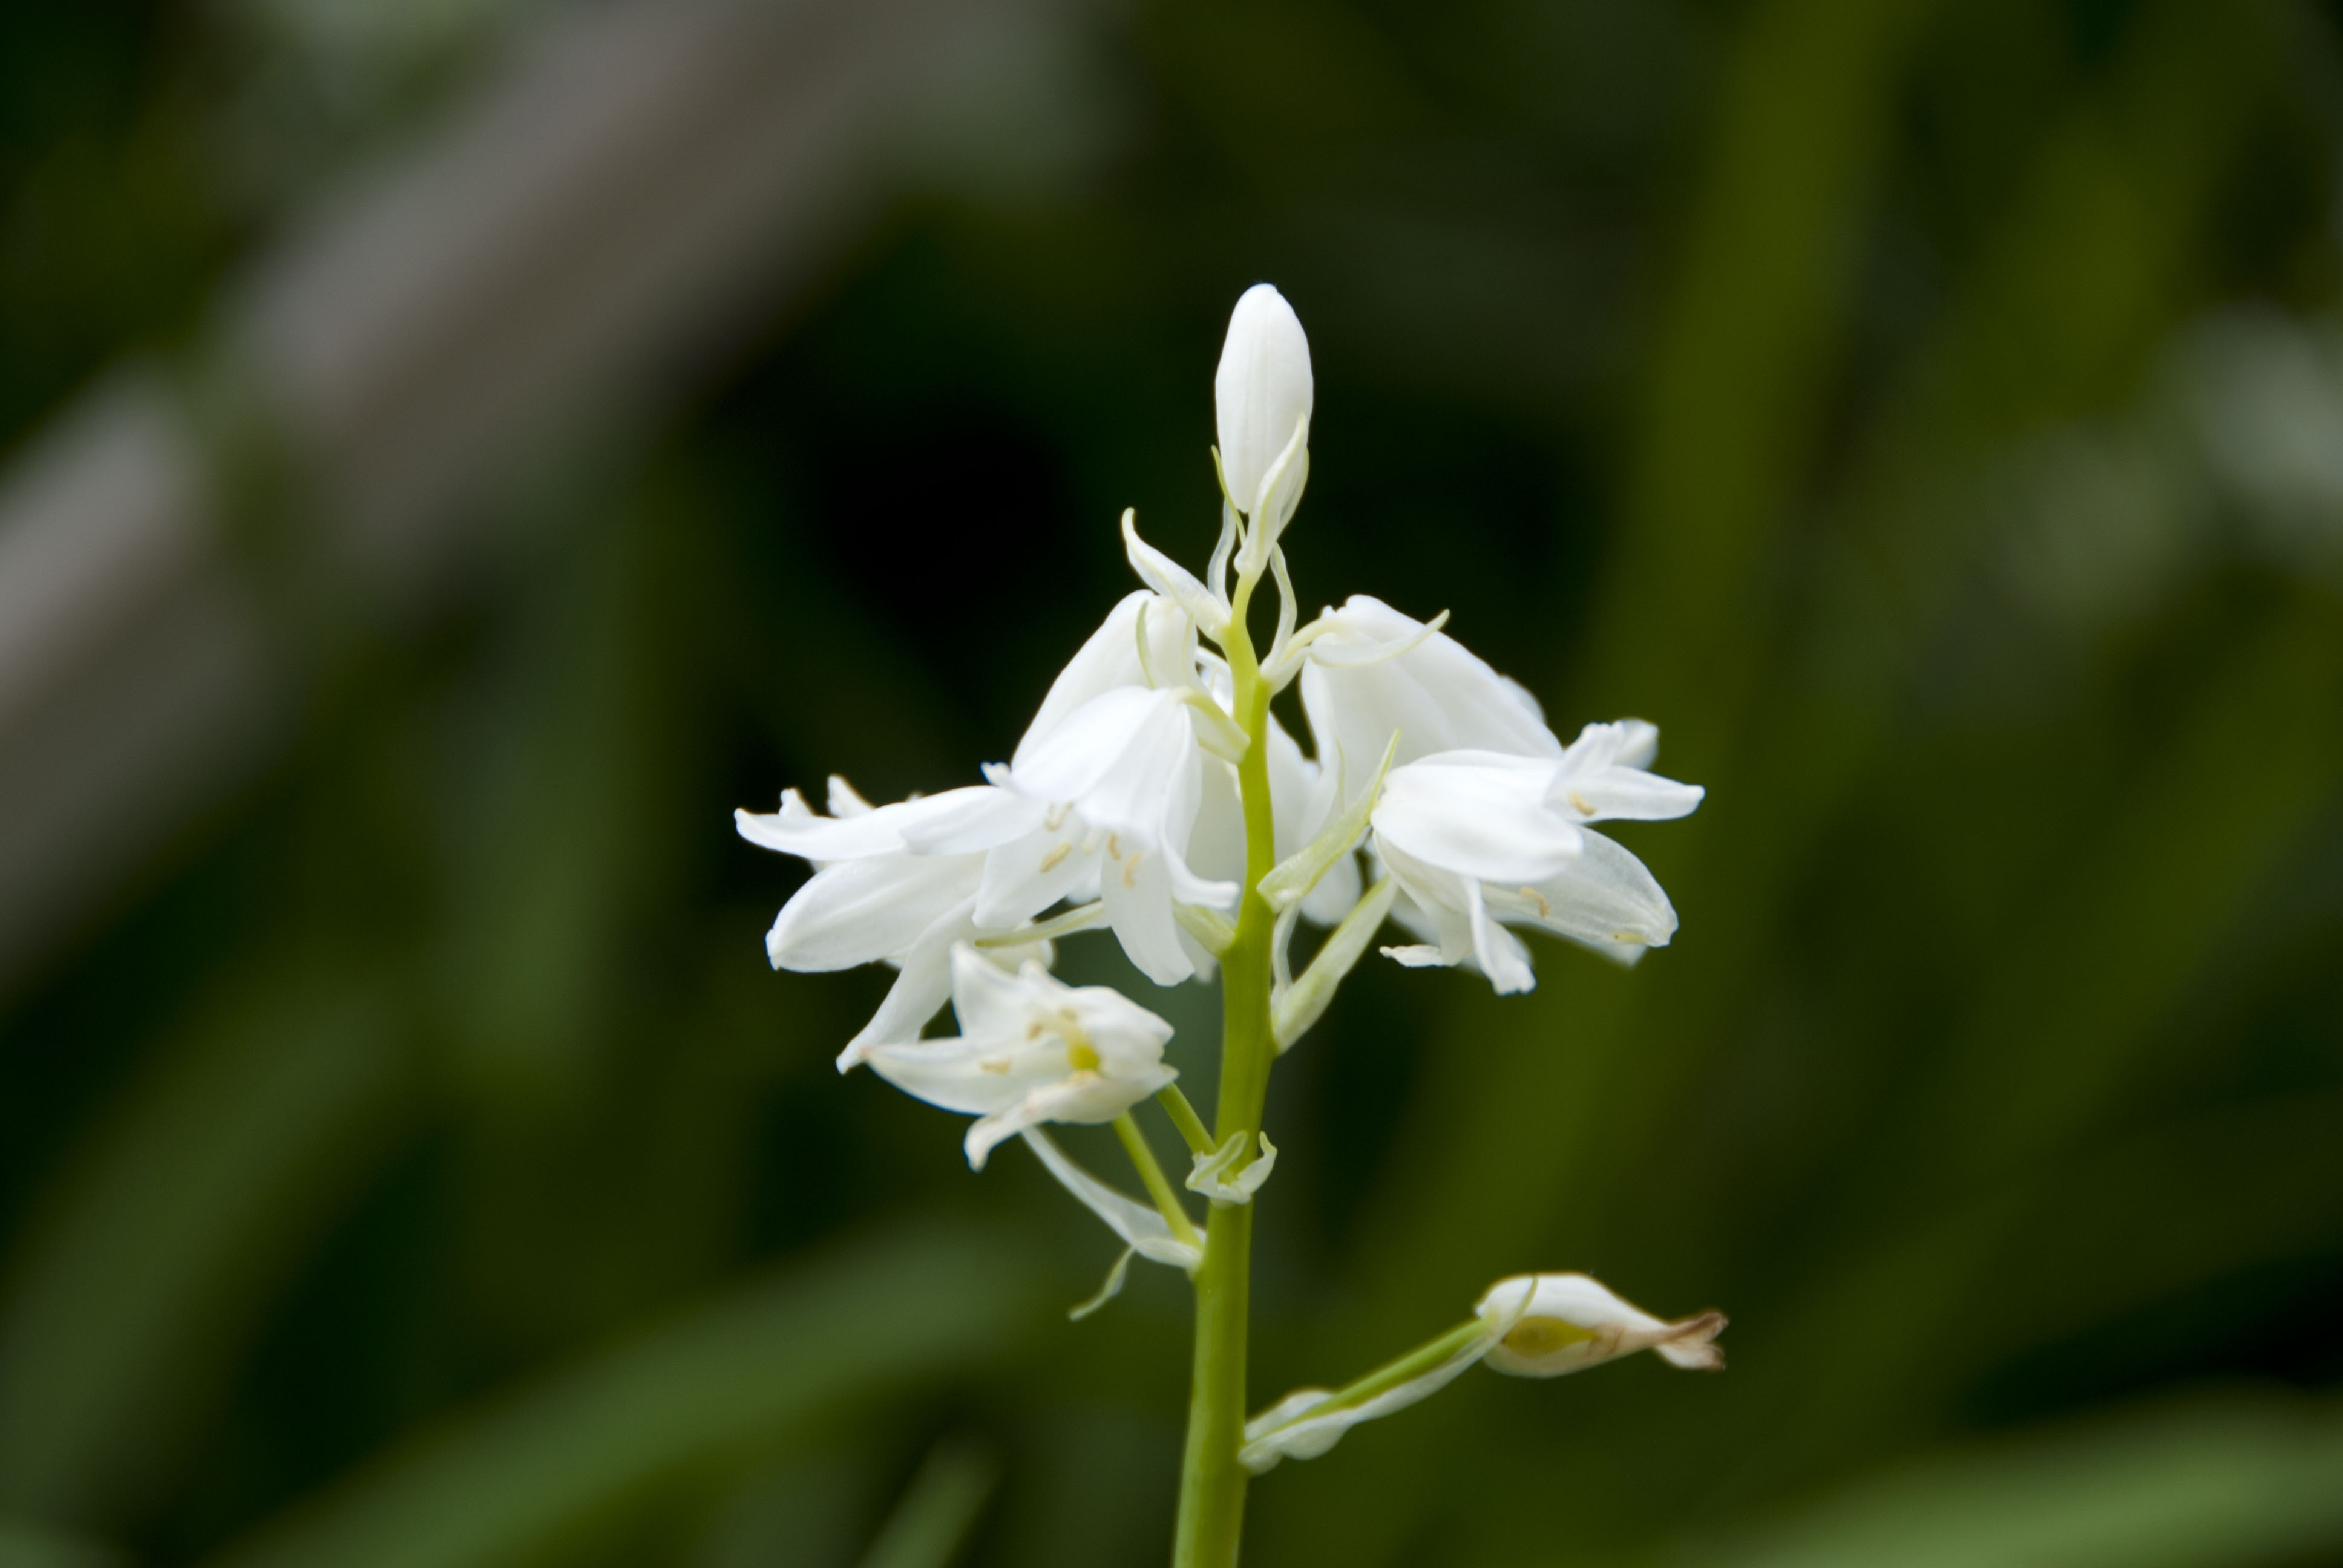
nature, blossom, plant, flower, green, botany, flora, wildflower, close up, beauty, macro photography, flowering plant, germinate, city garden, land plant